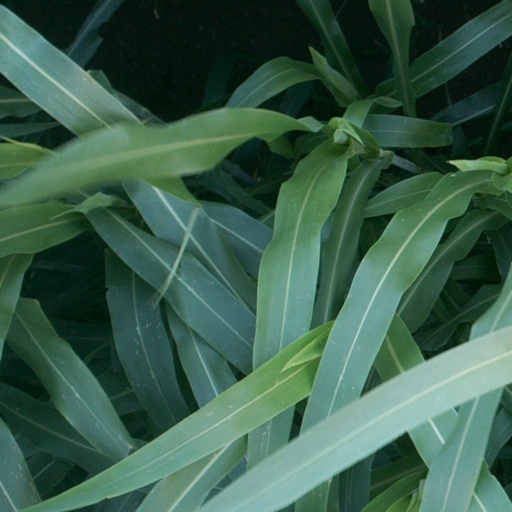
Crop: sorghum